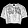
Label: T - shirt / top